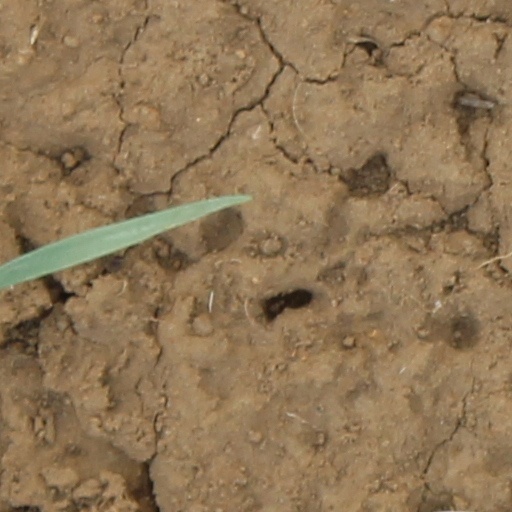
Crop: wheat